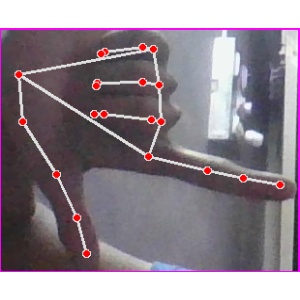
अक्षर: ख